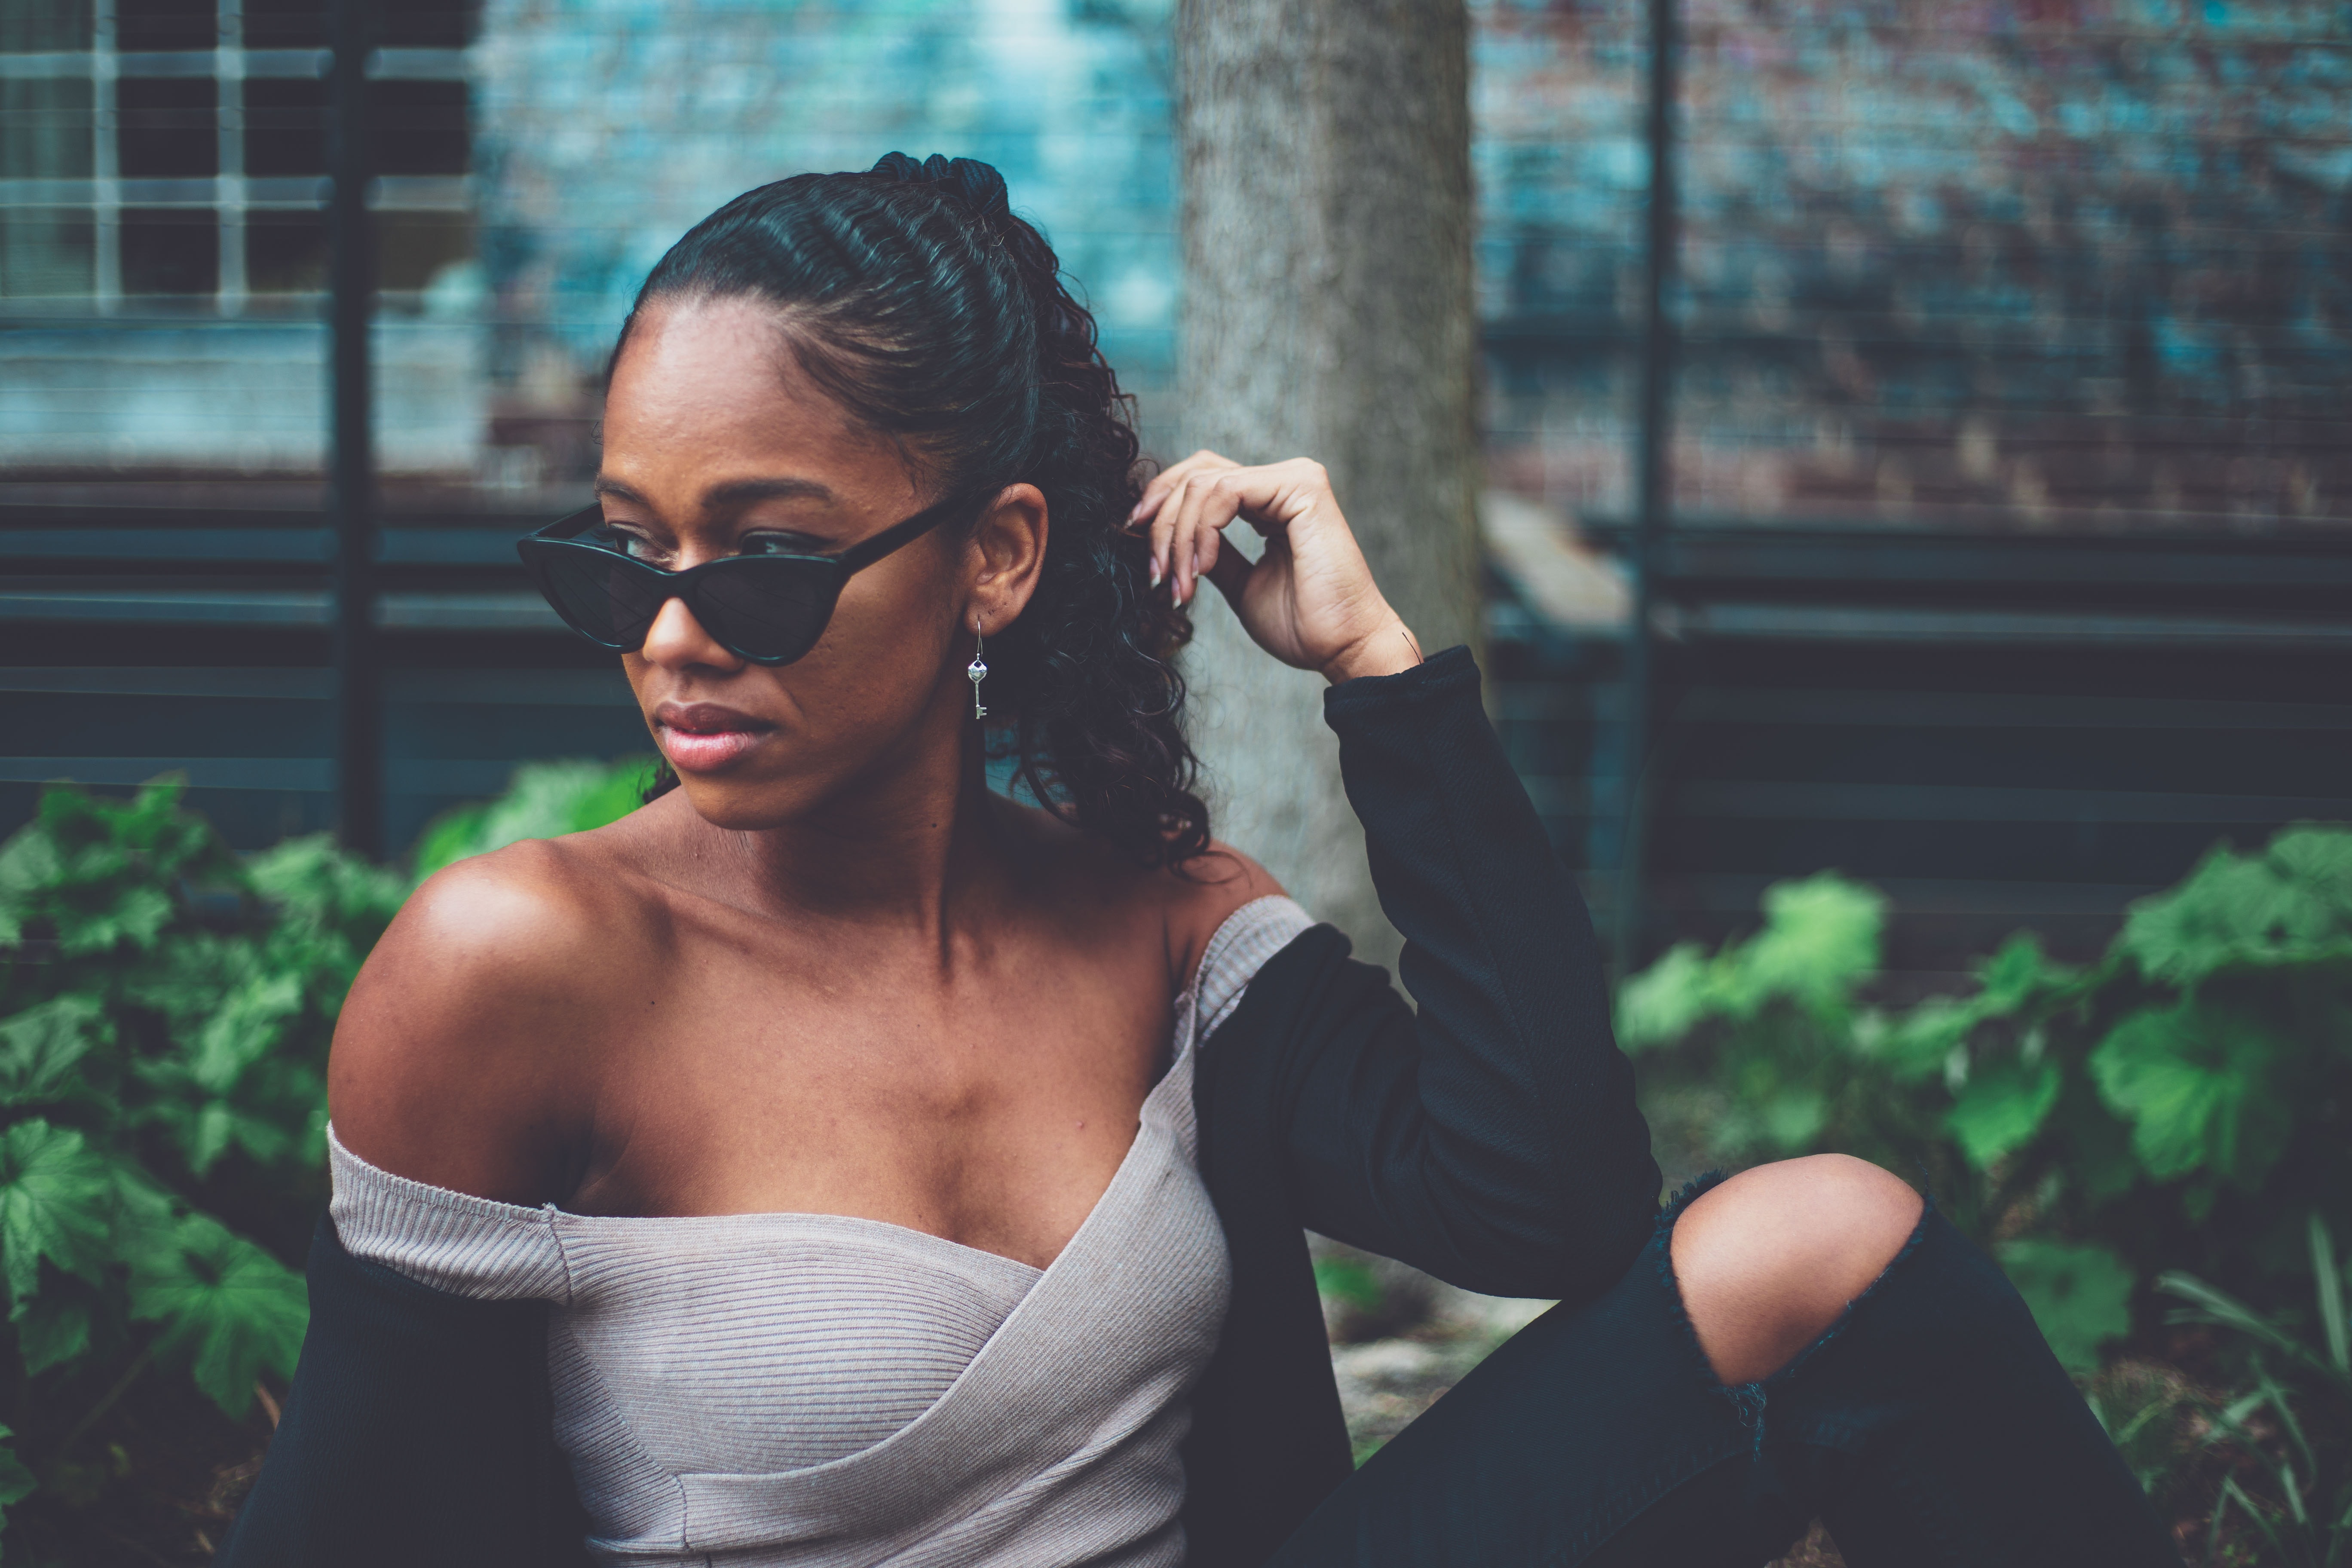
photograph, glasses, eyewear, vision care, beauty, girl, sunglasses, lady, photography, fashion accessory, black hair, fun, dress, cool, smile, photo shoot, flash photography